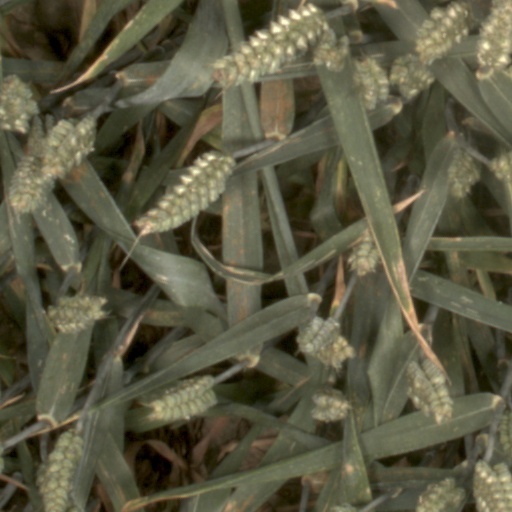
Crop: wheat